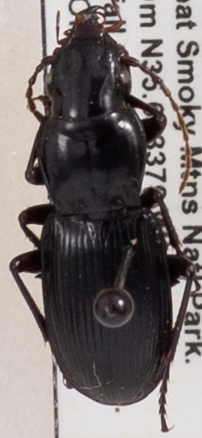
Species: Pterostichus acutipes acutipes
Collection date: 2022-09-13
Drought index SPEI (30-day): -0.39
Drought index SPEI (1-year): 0.694
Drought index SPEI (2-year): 1.69